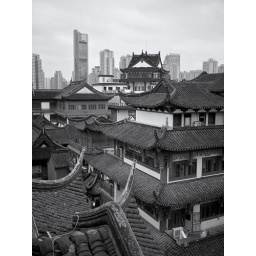
From the rooftop balcony of a tea house in the Yu Gardens.